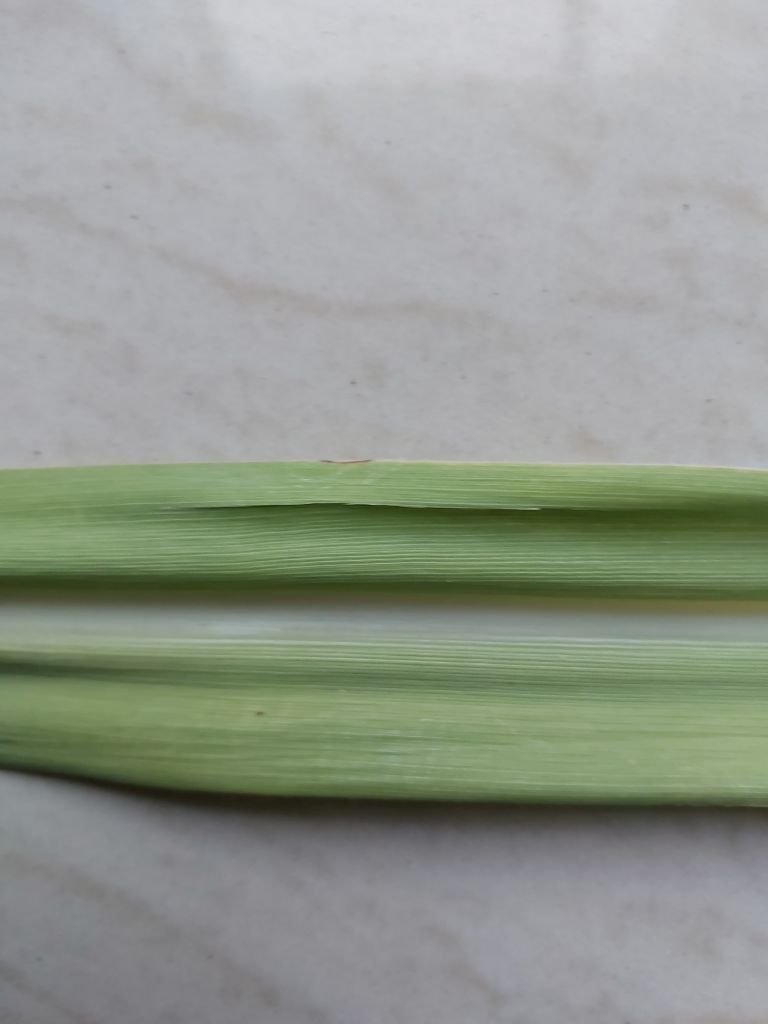
Label: Viral Disease